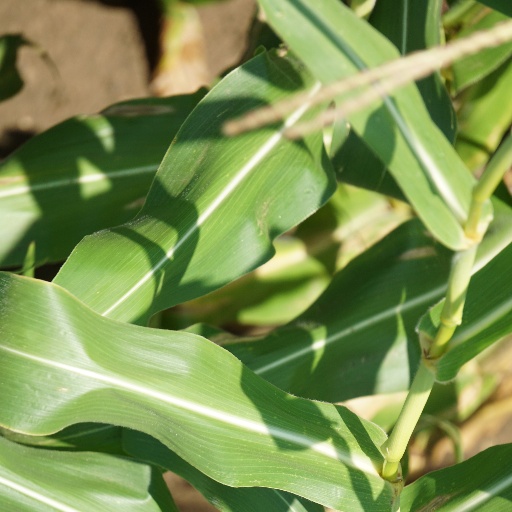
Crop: maize; corn